Ruguanxue

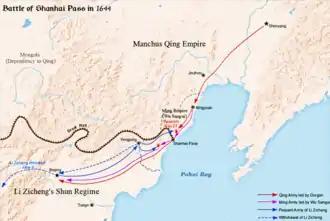
Map of the battle of Shanhai Pass

The term was coined in 2019 by "Shangaoxian" (山高县), a netizen on Zhihu (the Chinese equivalent of Quora) whose account has since been banned permanently, when he wrote a 300-word answer to a question "What history lessons have the Chinese learned from the death of Ming?", which received more than 4,000 likes. In particular, he wrote, "Don't carry sage books and think nonsense before you break through the Pass, and after you break through the Pass, there will always be great scholars preaching for you", arguing that it is useless to try to win over public opinion when the ruling empire insists on demonizing you as a barbarian, and it is better to just overthrow the old ruler and then use the newly acquired authority to disseminate one's own value system as the new legitimate orthodoxy. Shangaoxian later said his theory was also inspired by the German Empire's challenge to the 19th century colonial order dominated by the British Empire.